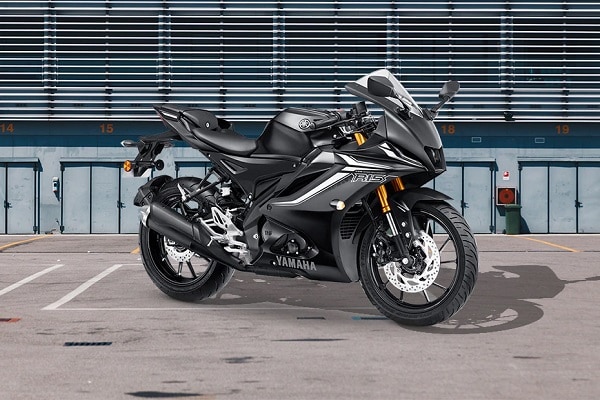
Vehicle type: Motorcycles